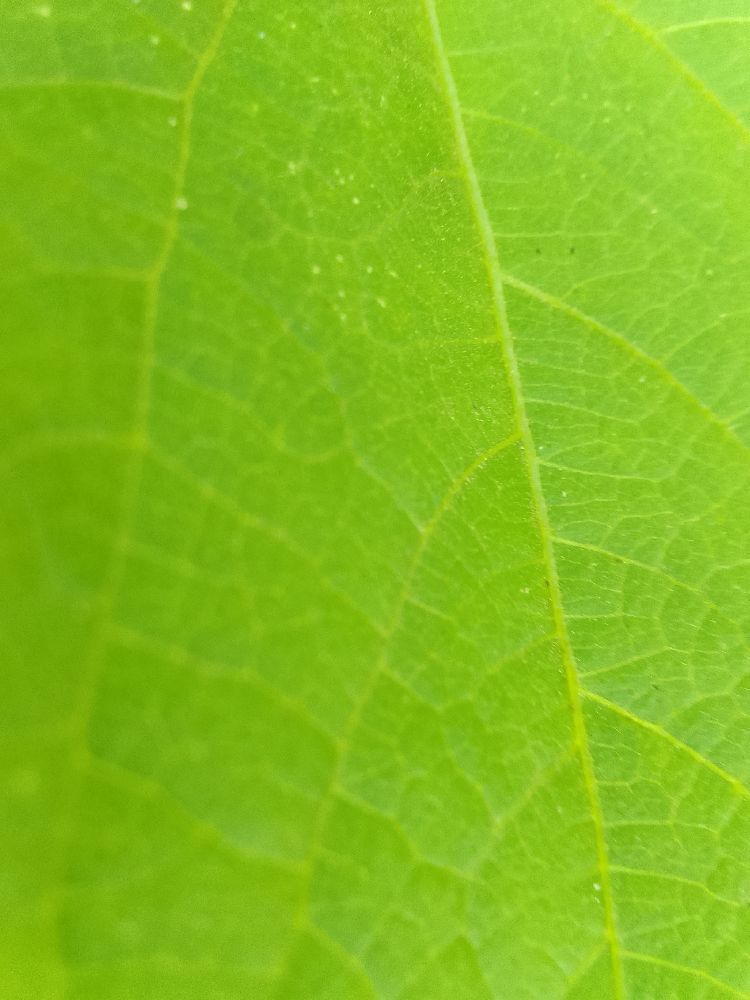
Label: healthy